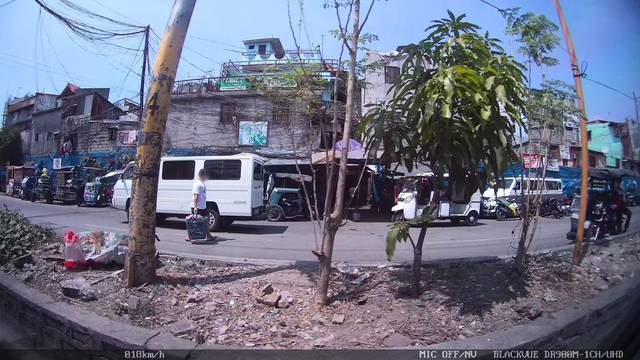
Region: Philippines
Coordinates: 14.598, 120.959